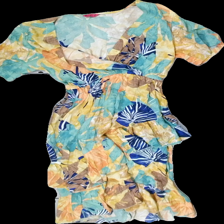
View: front
Type: Dress
Category: Ladies
Brand: Not in the list
Brand text on label: FJJ
Colors: Green, Yellow, Blue, Multicolor
Material: 79% viscose, 21% cotton
Pattern: Floral print
Cut: Regular, V-collar
Size: XL
Season: All
Price range: 50-100
Recommended usage: Reuse